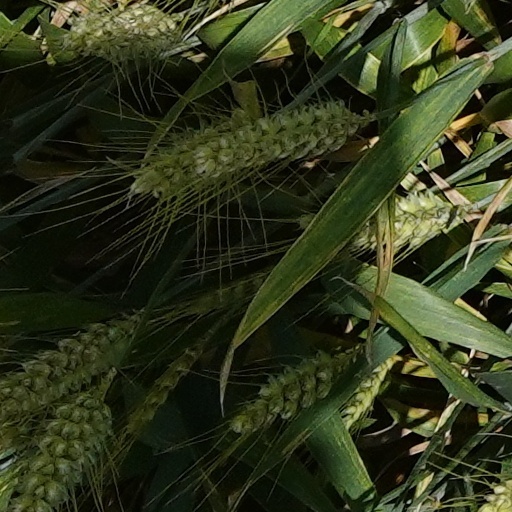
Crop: wheat